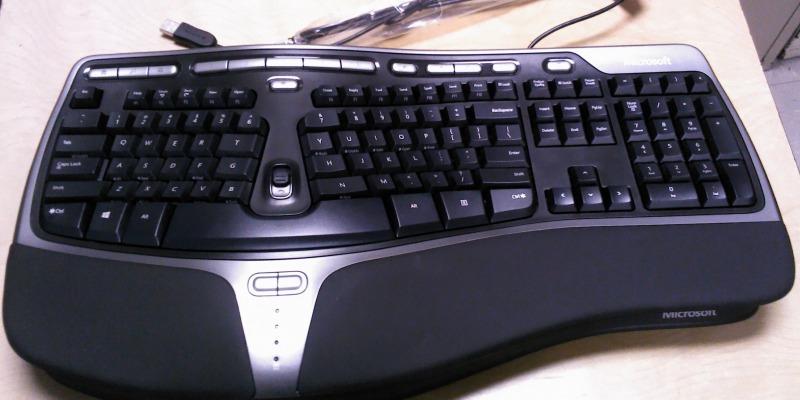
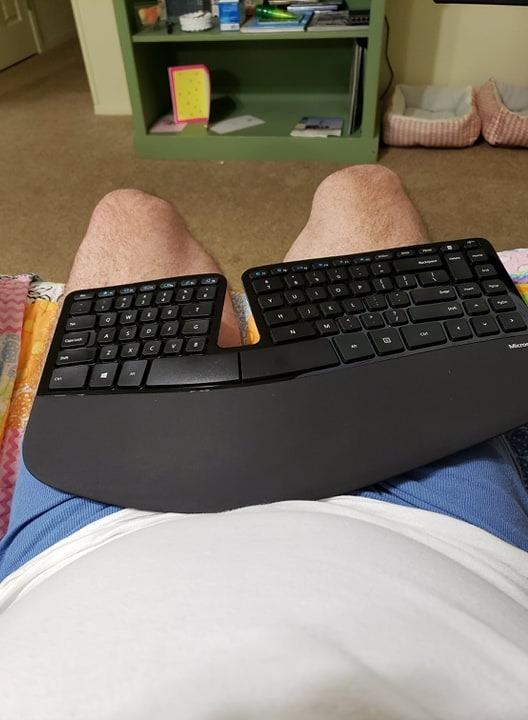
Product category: keyboard
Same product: no